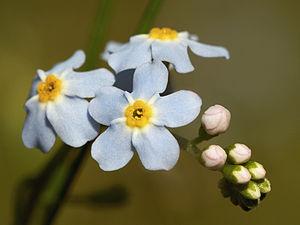
Myosotis est un genre de plantes herbacées de la famille des Boraginaceae. On en retrouve une centaine d'espèces dans les régions tempérées ou montagneuses à travers le monde.